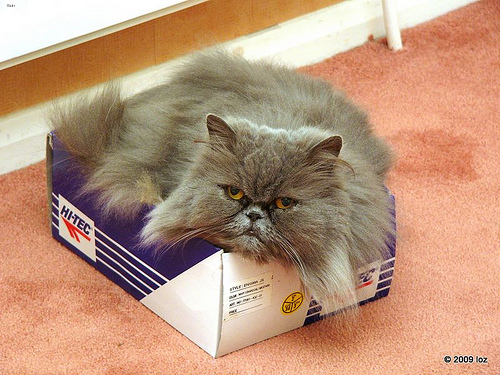
Animal: cat
Breed: Persian